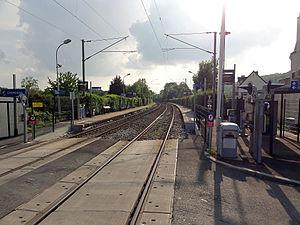
La gare de Chaponval à Auvers-sur-Oise, Val-d'Oise, France.
La gare de Chaponval est une gare ferroviaire française de la ligne de Pierrelaye à Creil, située sur le territoire de la commune d'Auvers-sur-Oise, dans le département du Val-d'Oise, en région Île-de-France.